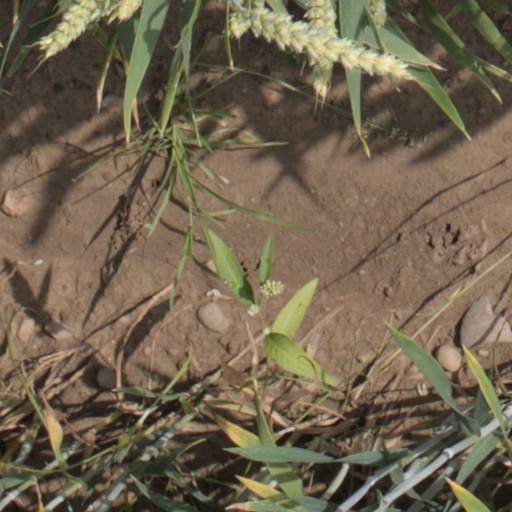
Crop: wheat